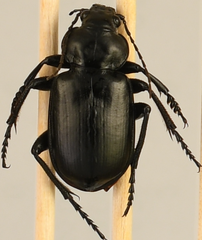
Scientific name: Calosoma affine
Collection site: Konza Prairie Agroecosystem NEON (KONA), plot KONA_007